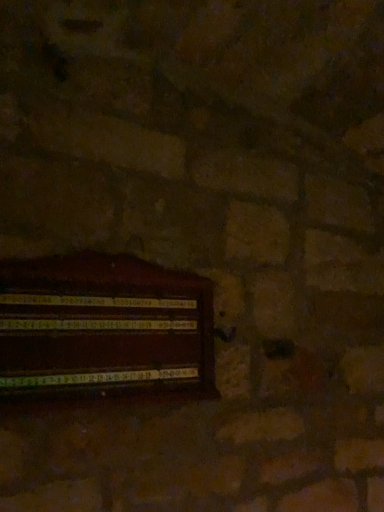
Question: Locate the wooden chest at left in the image.
Answer: [(0.268, 0.637)]